PBK Architects

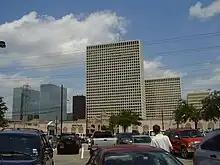
Greenway Plaza, which has the PBK headquarters

PBK is a full-service architectural planning and design firm headquartered in Houston, Texas. The firm provides services related to architecture, engineering, interior design, planning, technology and facilities consulting. The firm also specializes in sports, healthcare, corporate and municipal facilities.